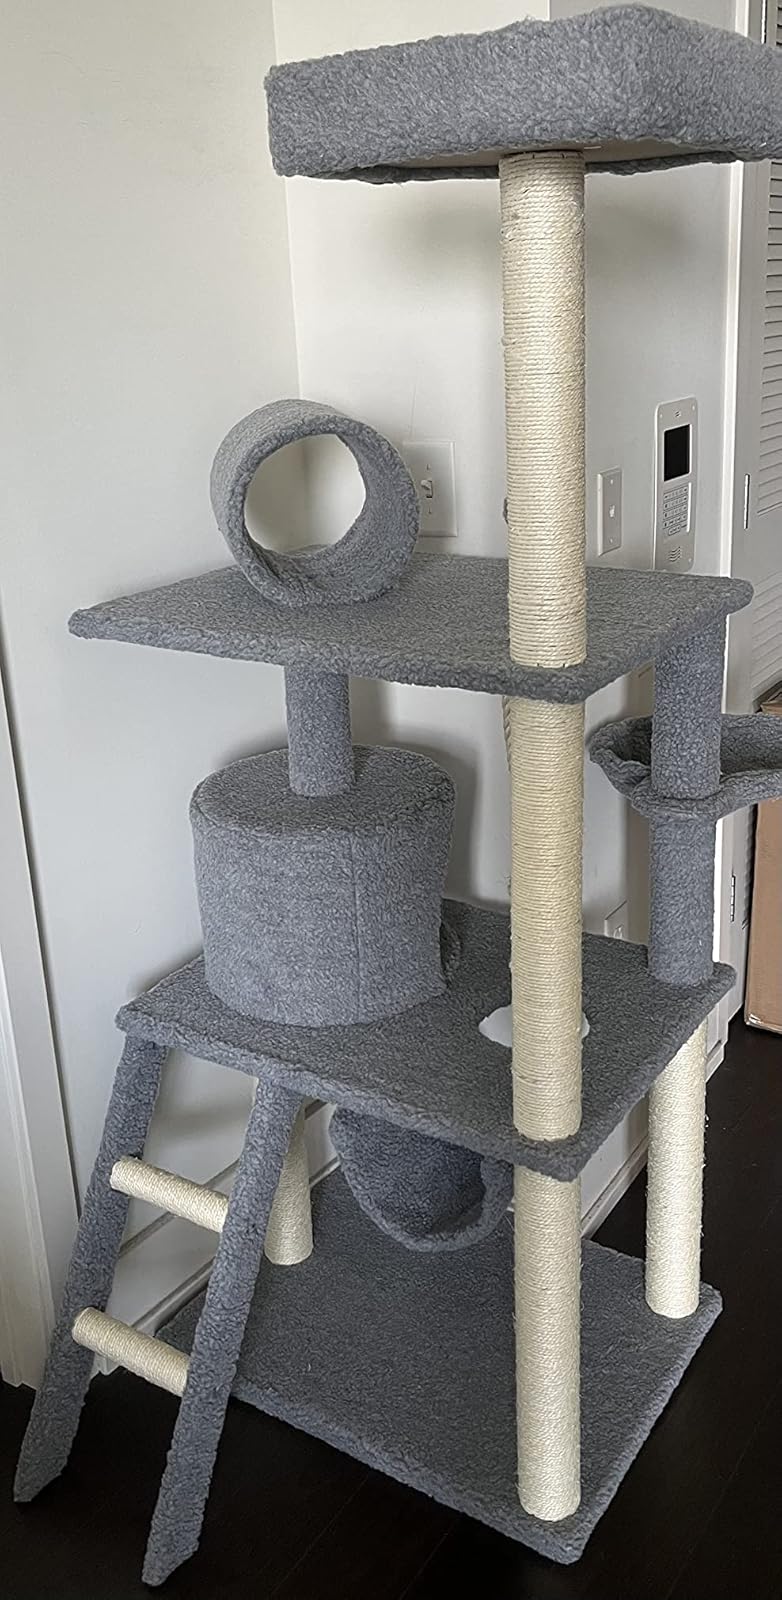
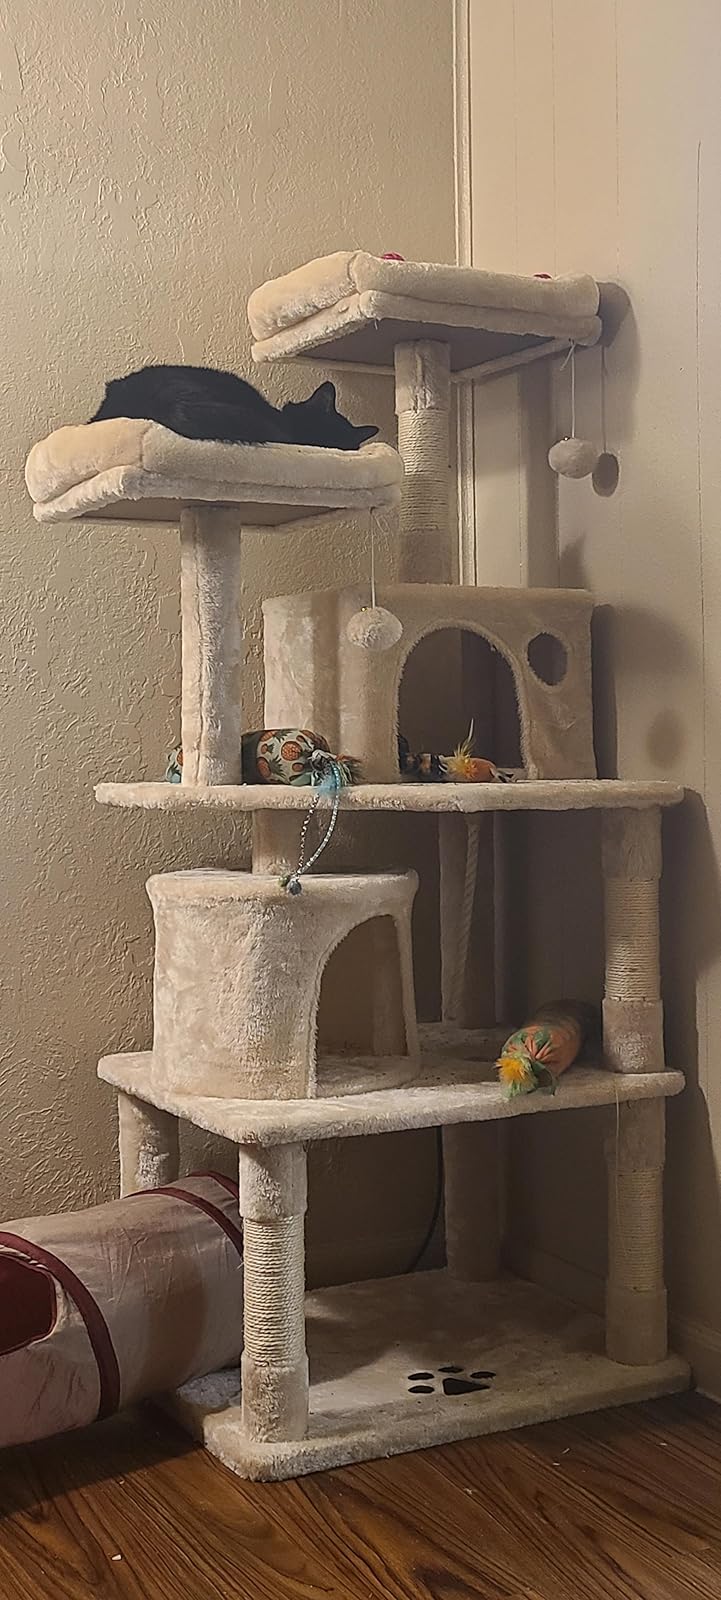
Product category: items_cat tree
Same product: no